Lac La Ronge Provincial Park

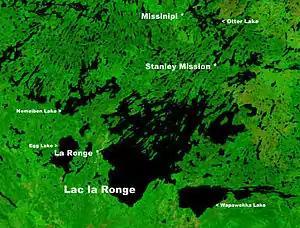
Location of La Ronge on Lac la Ronge

The town of La Ronge, north of Prince Albert on the west side of Lac la Ronge, is reached by Highway 2. Highway 2 becomes Highway 102 within the community.